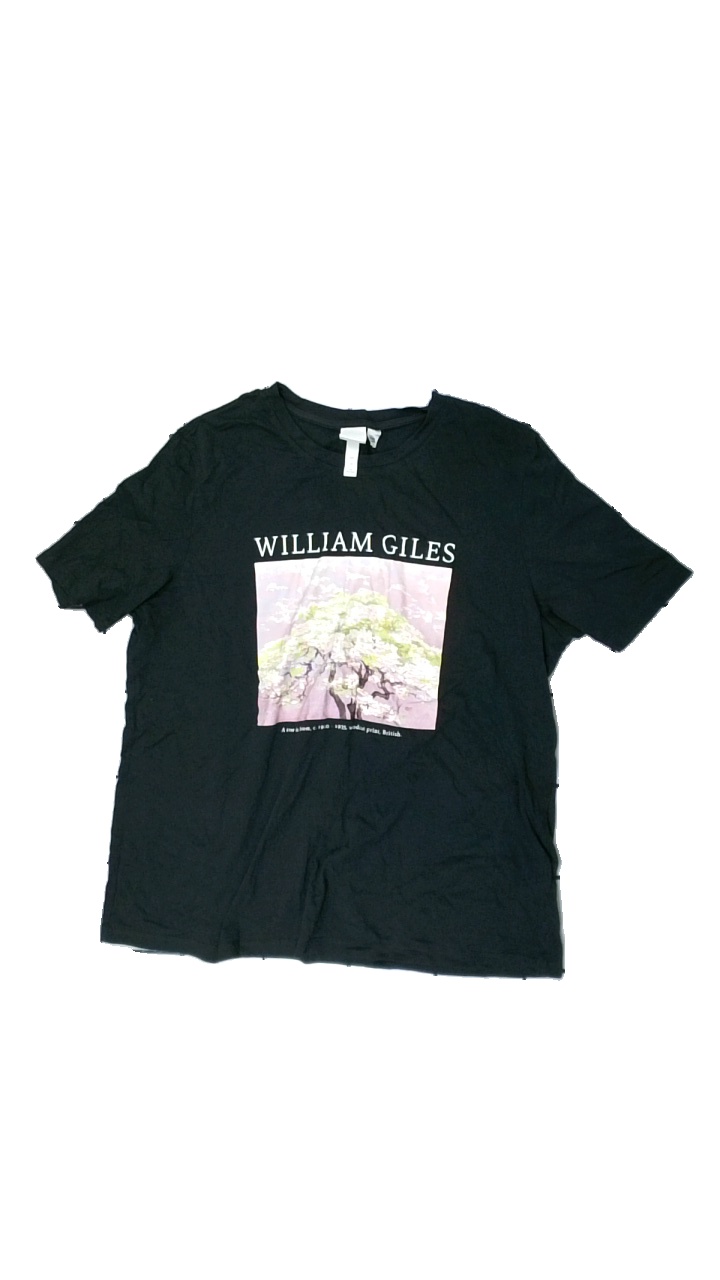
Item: T-shirt (Ladies)
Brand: H&m
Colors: Black, Pink, White, Multicolor
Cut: Regular, C-collar
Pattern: Other
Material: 100% cotton
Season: All
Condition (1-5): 3
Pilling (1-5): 3
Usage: Reuse
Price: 50-100